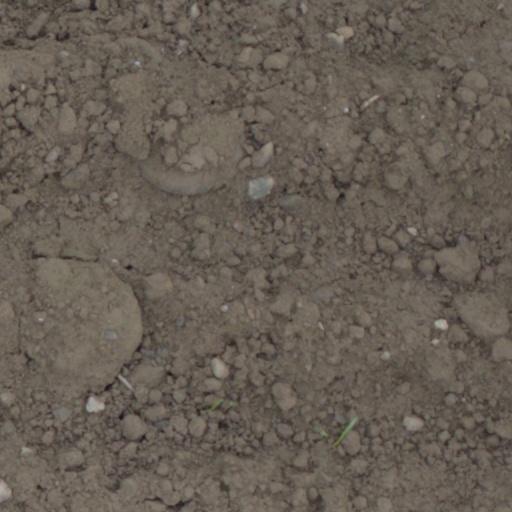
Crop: wheat